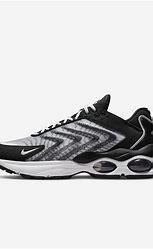
Brand: Nike
Model: Air Max TW